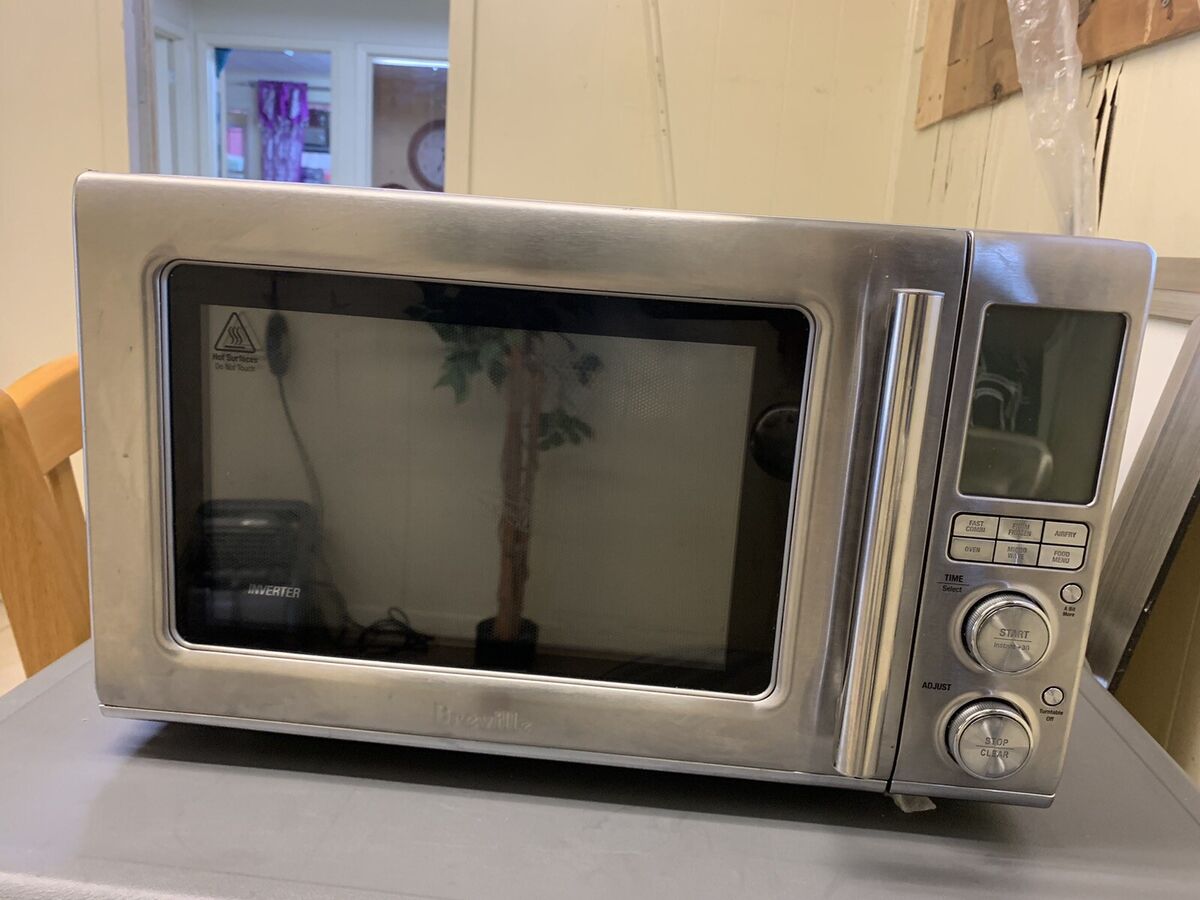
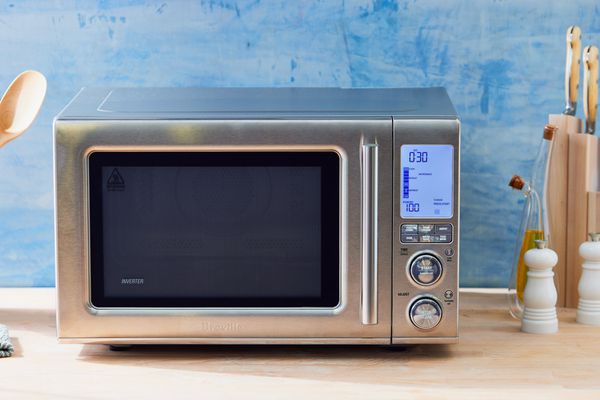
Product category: misc
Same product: yes